Jade MacRae

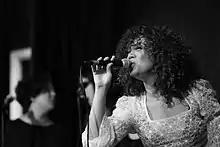
MacRae in 2019

Jade Aurora MacRae is an Australian soul singer and the daughter of professional musicians Joy Yates and Dave MacRae. MacRae is best known for her top 40 singles "So Hot Right Now" and "Superstar", both released in 2005. In 2012, following her marriage to Australian hip hop artist Phrase, MacRae continued her musical career under the new moniker of Dune.